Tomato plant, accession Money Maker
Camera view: tilt-top (135 deg); turntable rotation: 120 degrees
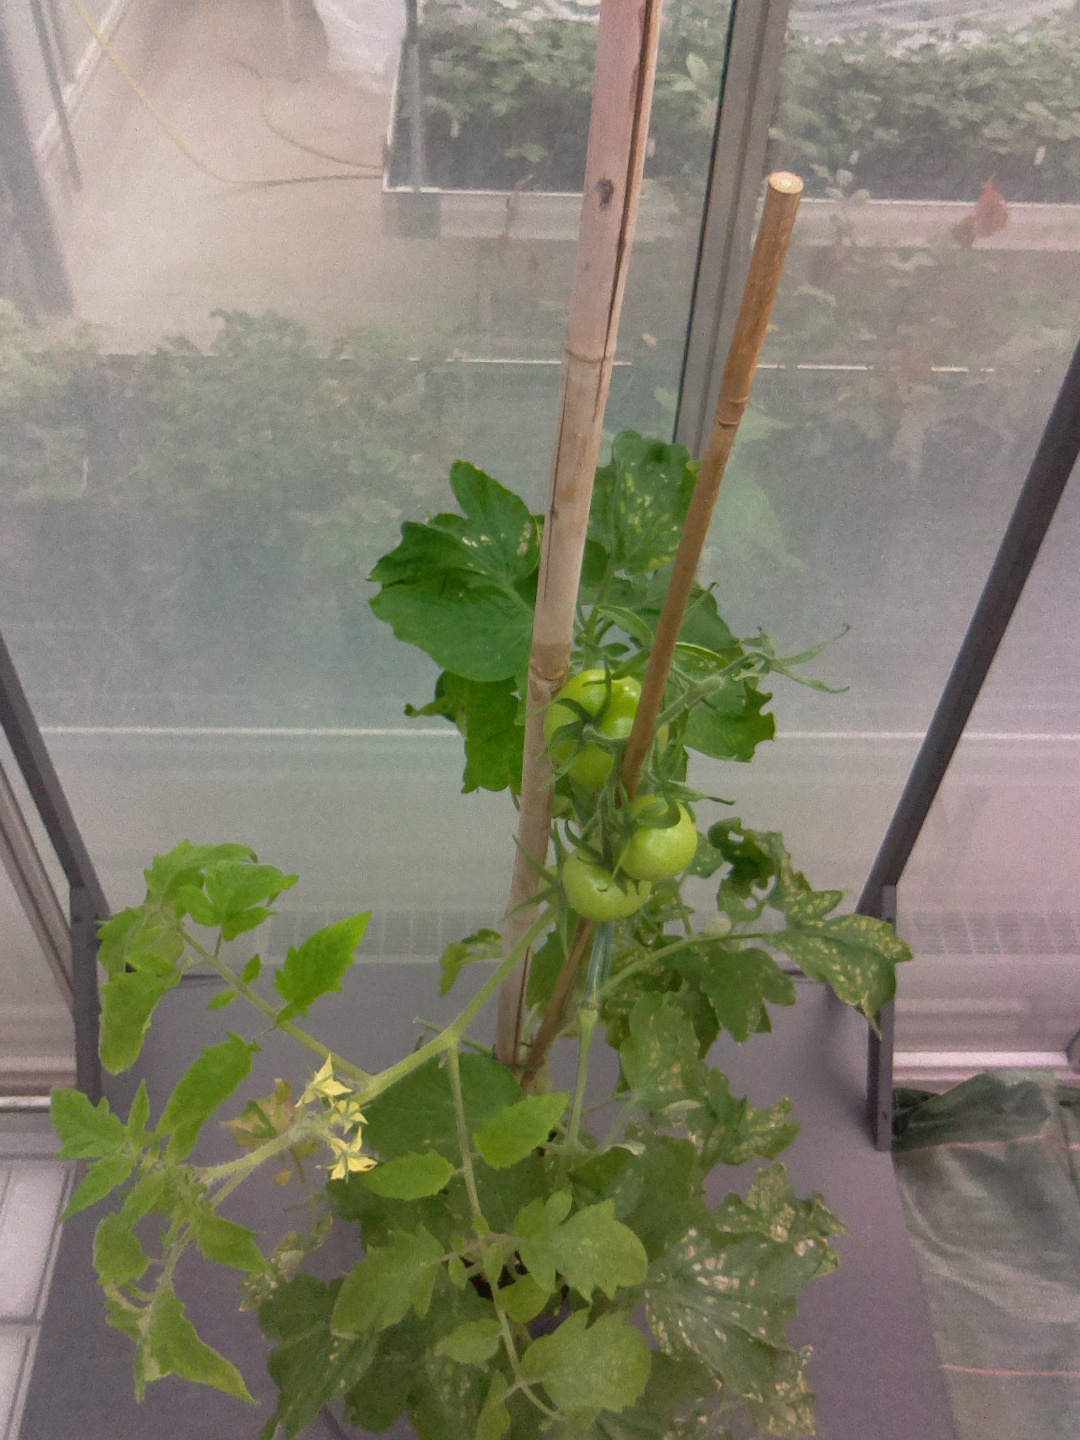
BBCH growth stage 73: 30%-40% of final fruit size